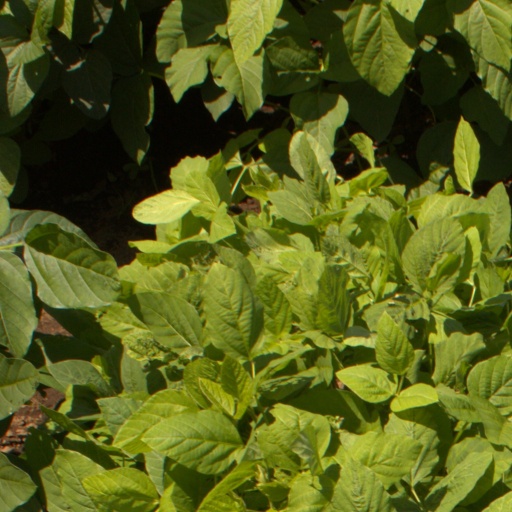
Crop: soybean